Leonor González Mina

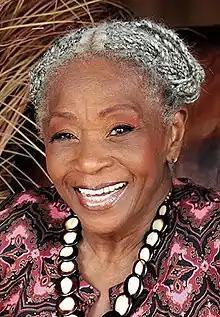
Mina in 2016

Leonor González Mina (June 16, 1934 – November 27, 2024) was an Afro-Colombian musician and actress, known as ""la Negra Grande de Colombia"" ("The Great Black Woman of Colombia"). She is known for her work in several genres of Colombian music, including bolero, pasillo, bambuco, and especially cumbia. She is known for songs such as "Mi Buenaventura", "Navidad Negra", and "Yo Me Llamo Cumbia".